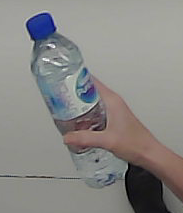
Product: nestle_water